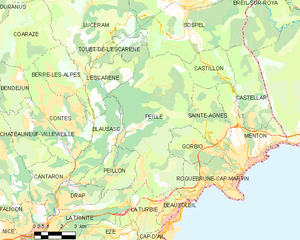
Carte des communes françaises: Peille